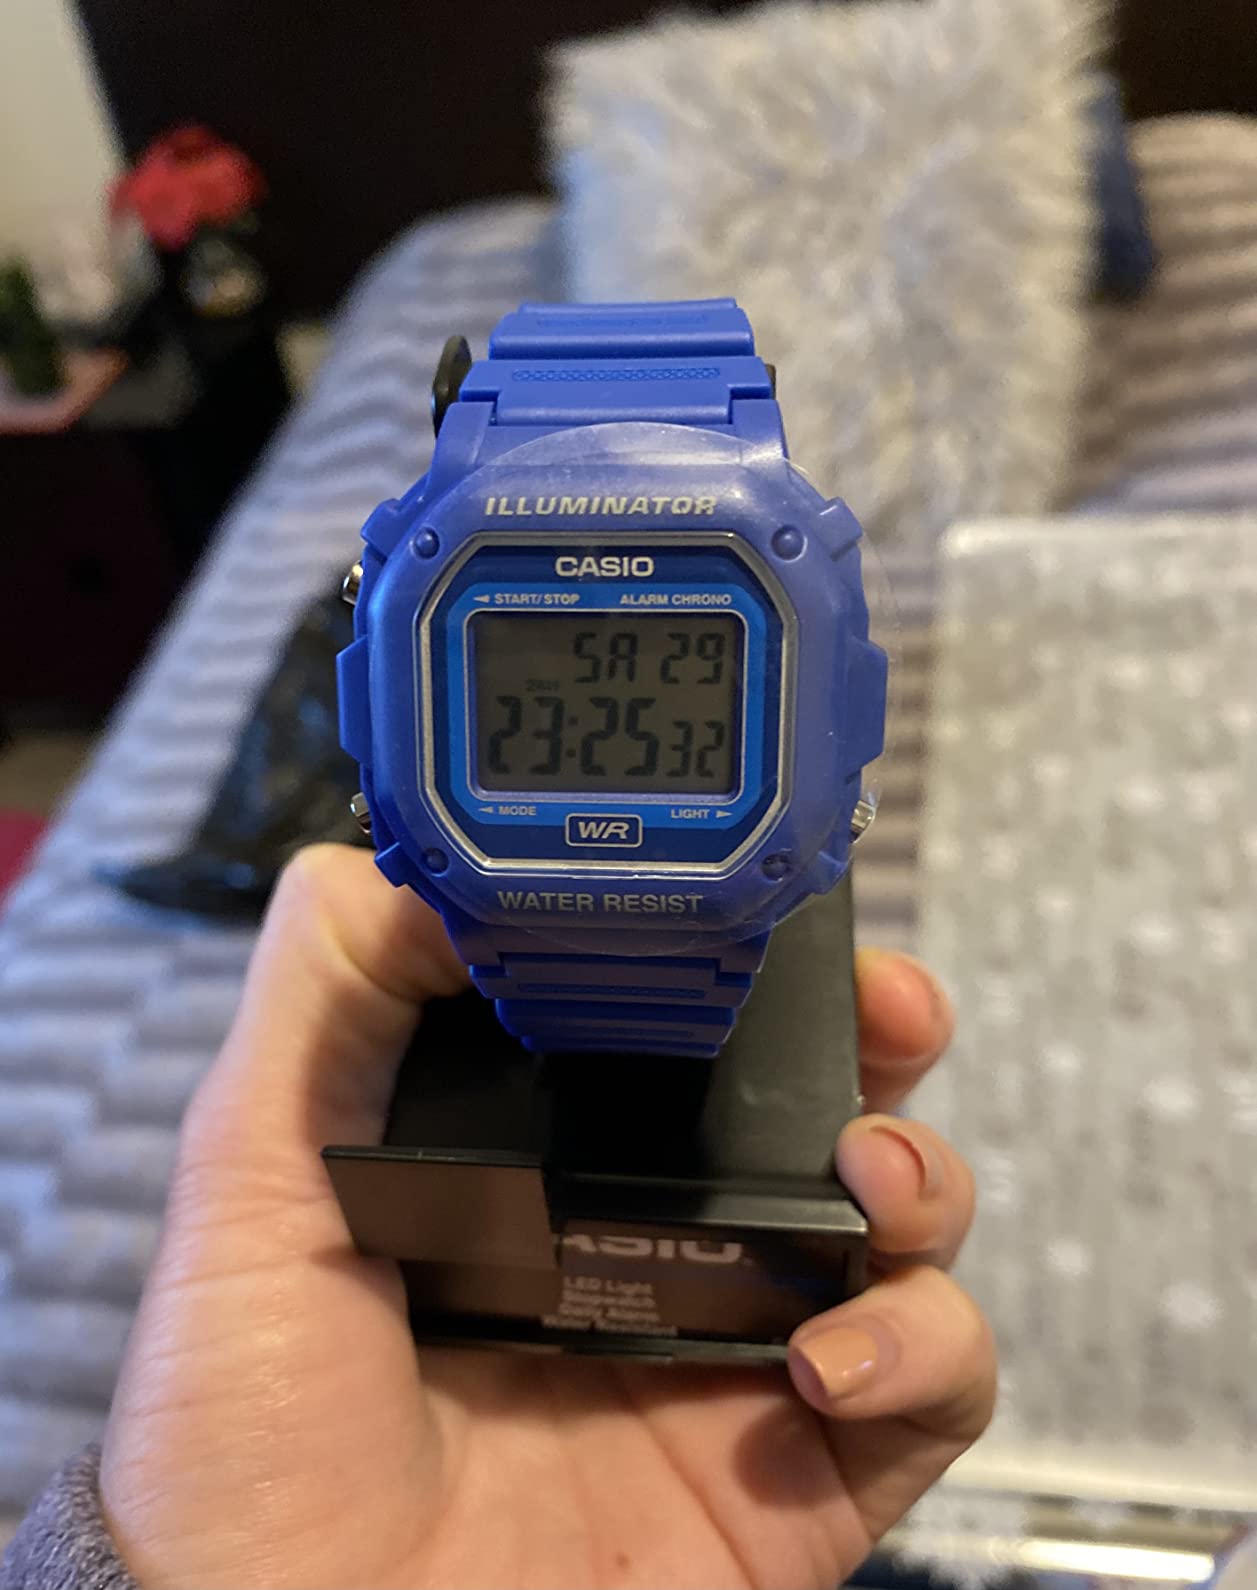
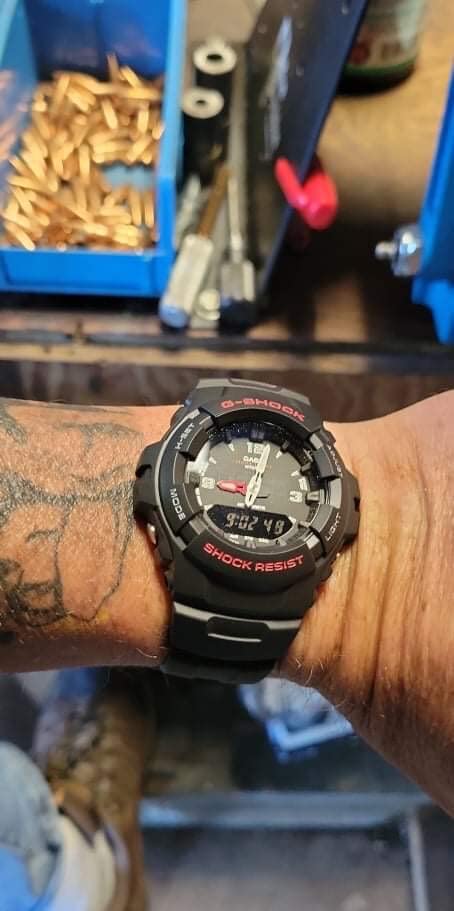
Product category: accessories_watch
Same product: no